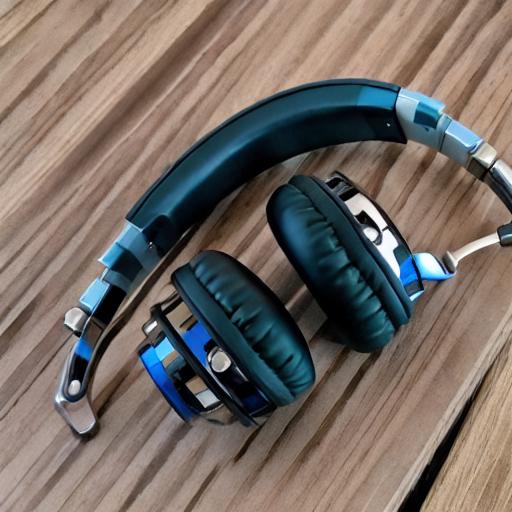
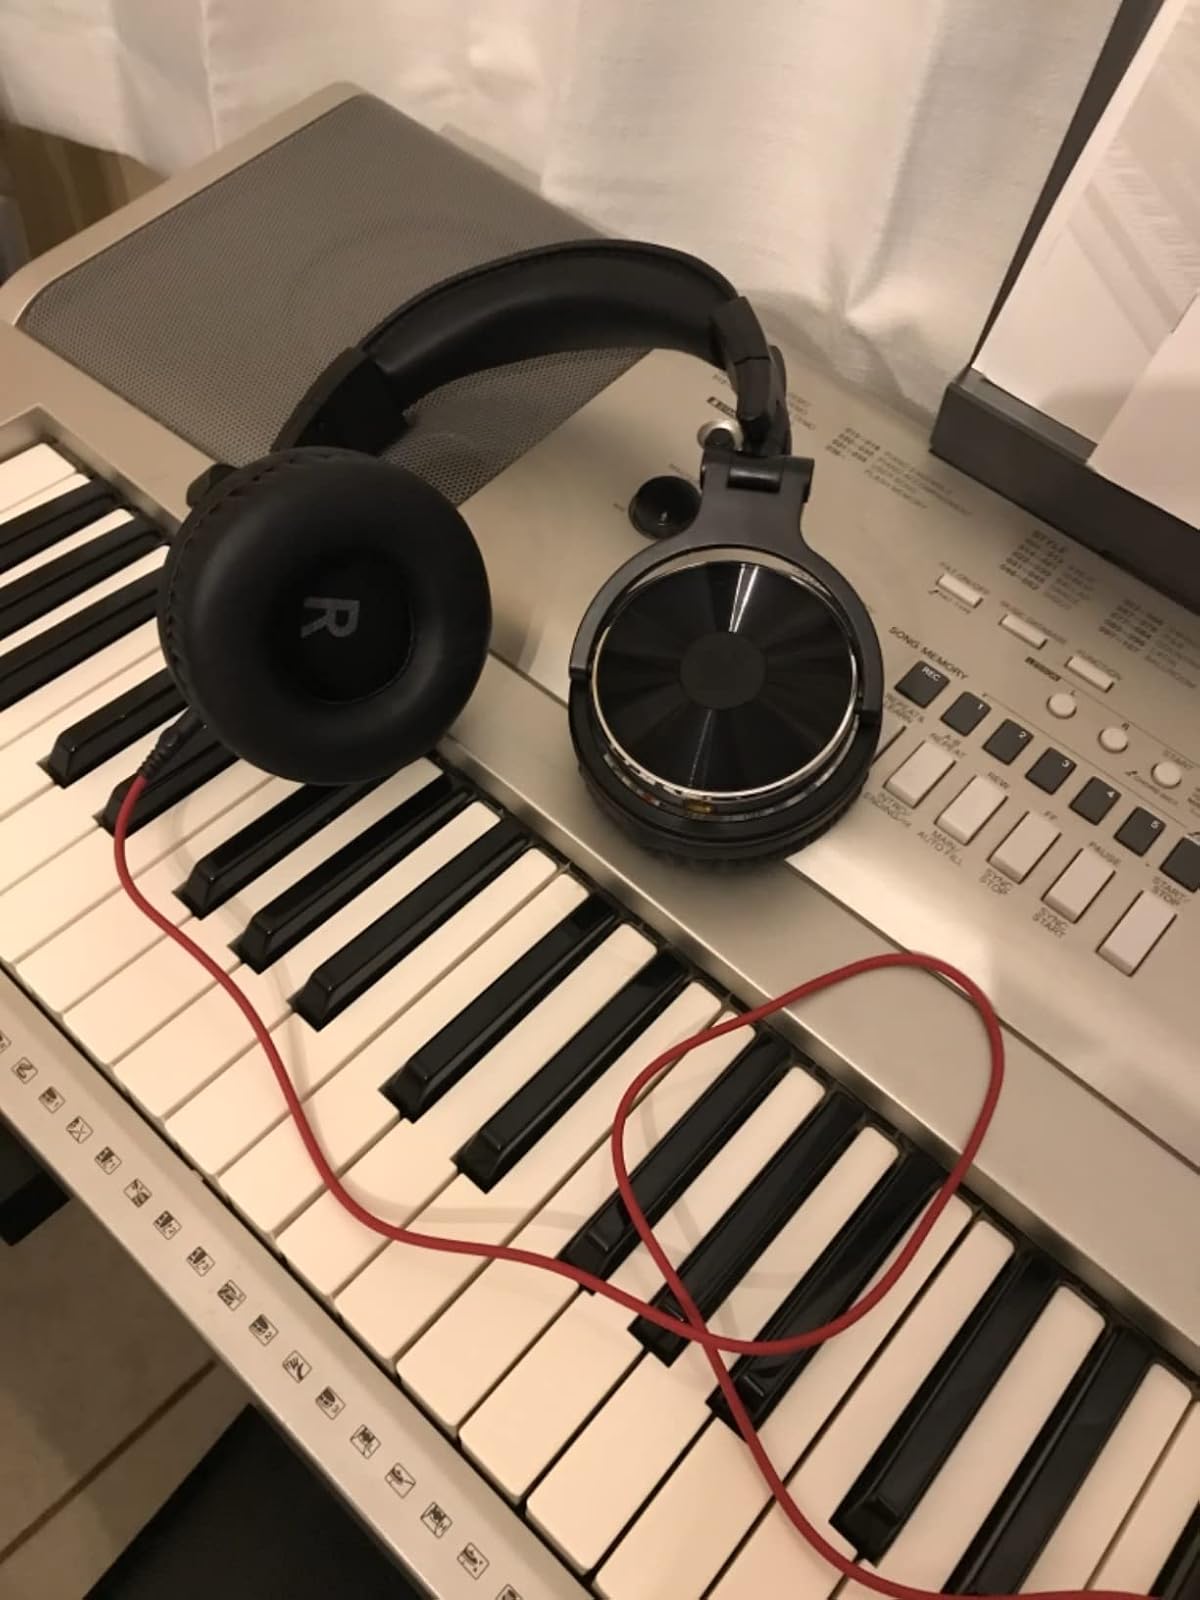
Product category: headphones
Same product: no